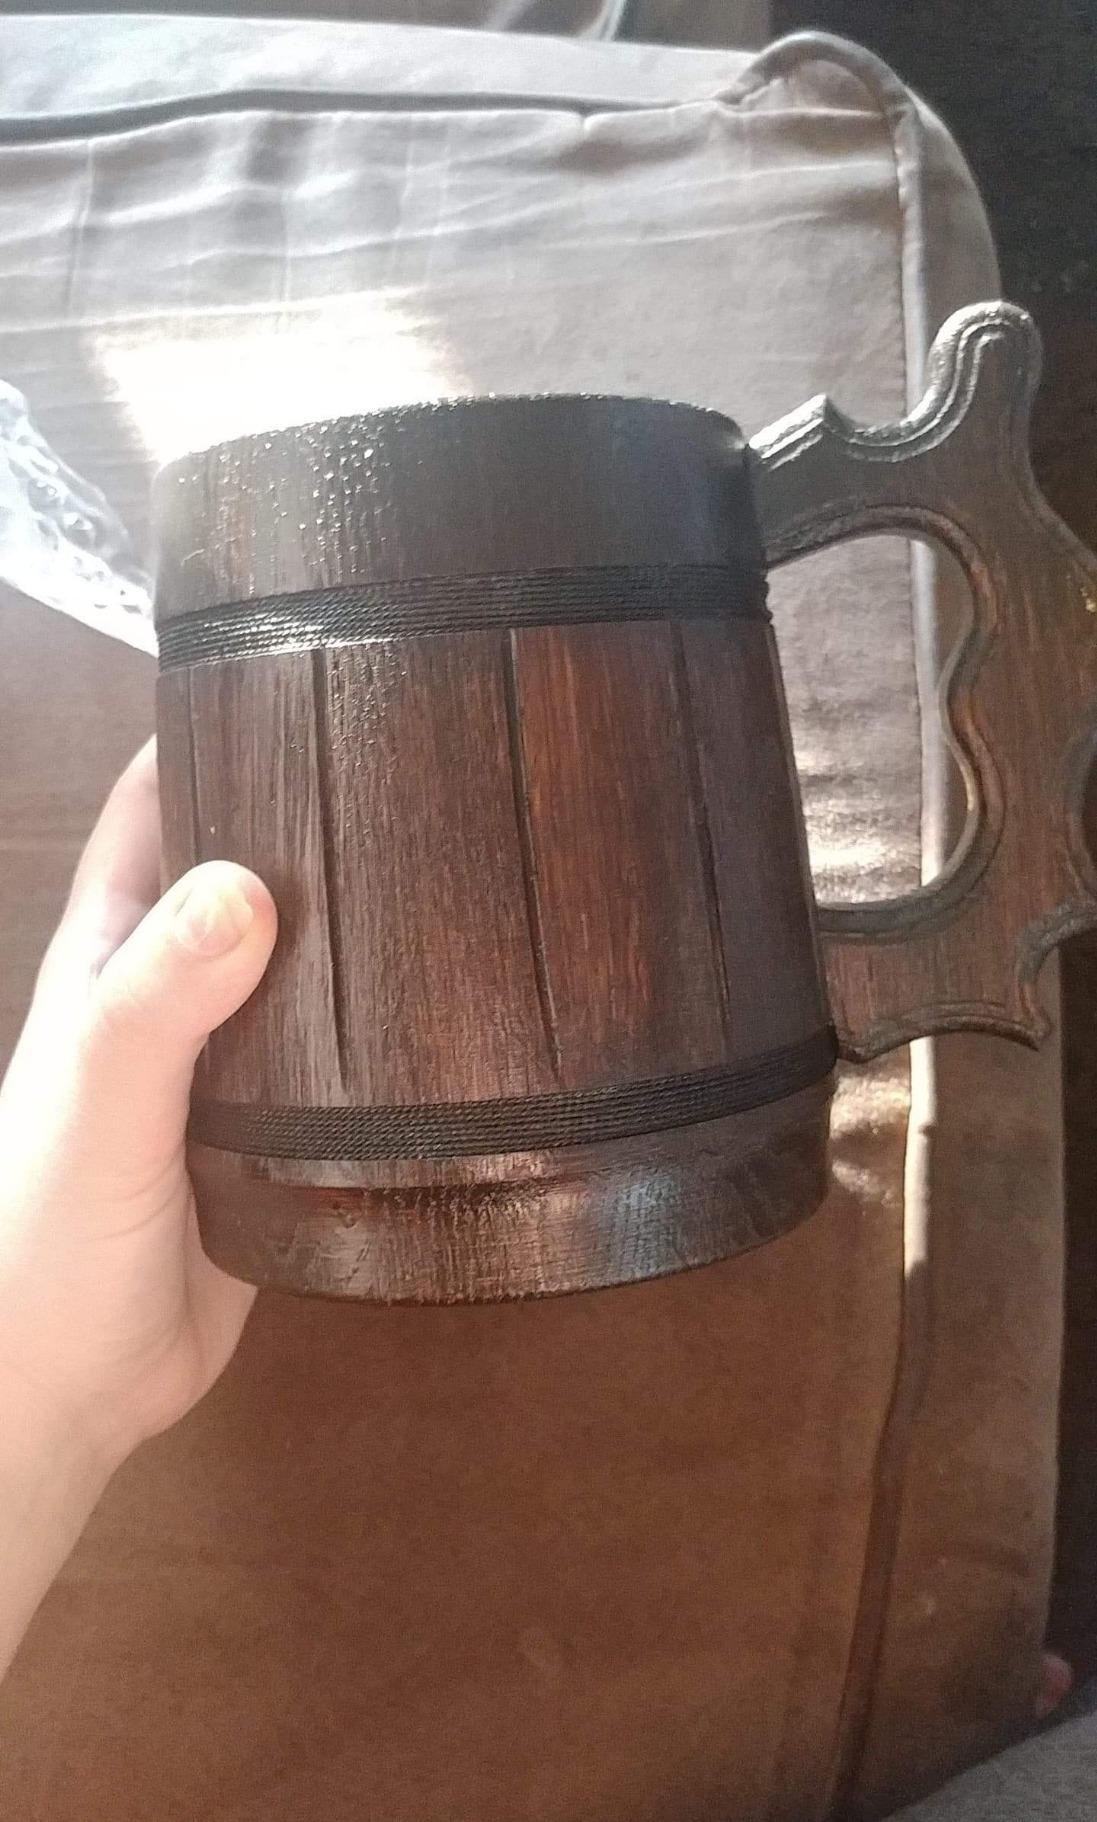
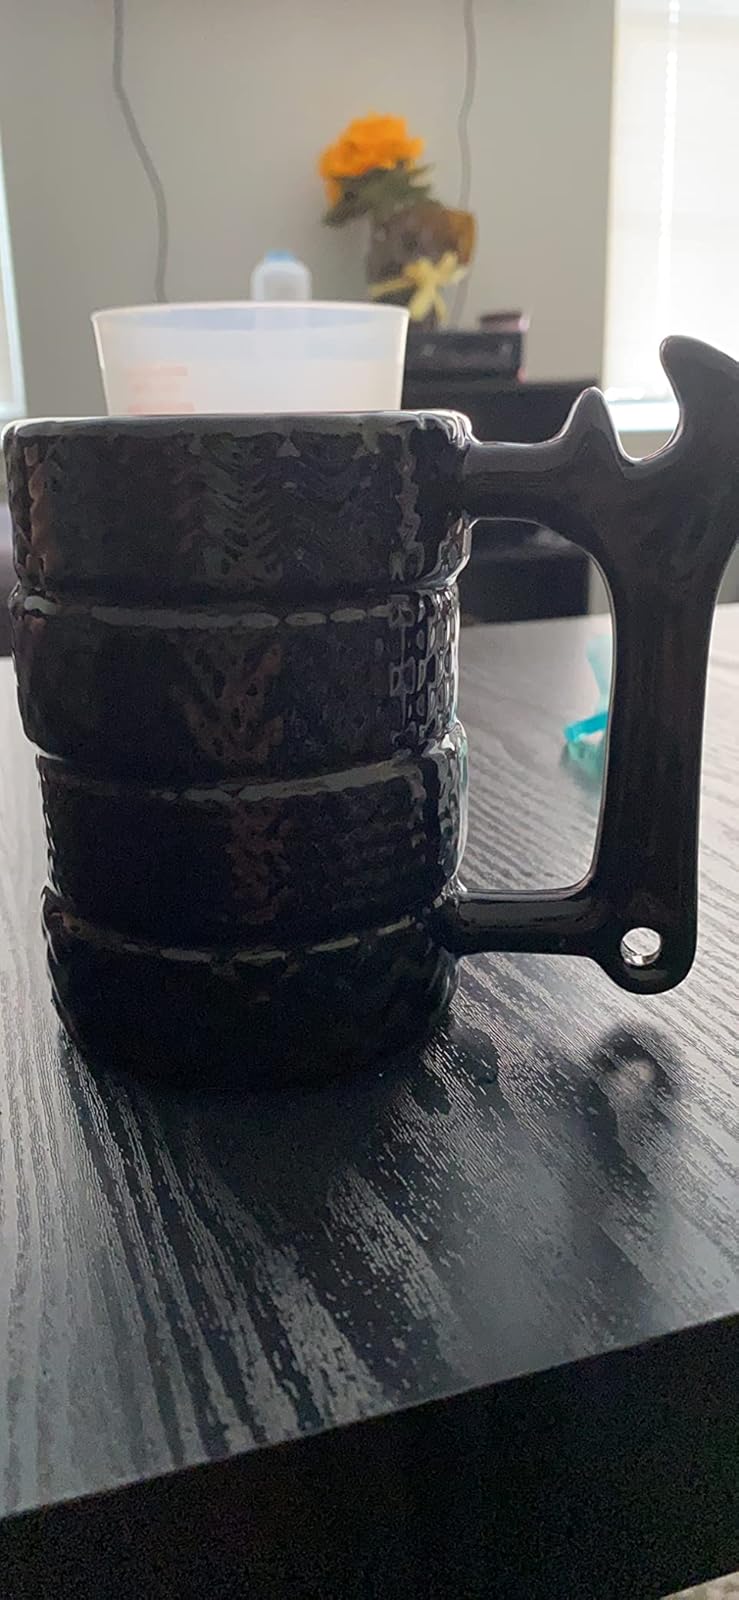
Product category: items_mug
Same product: no